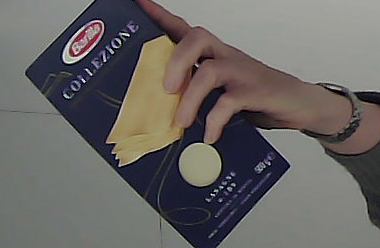
Product: barilla_lasagne